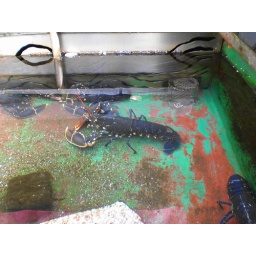
at the fish market in bergen